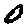
Label: 0